Motorboat

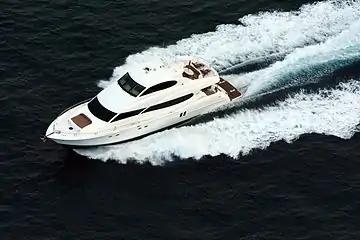
Lazzara 80 Sky Lounge enclosed bridge

A motorboat is a small craft with one or more engines for propulsion. Motorboats are commonly used for work, recreation, sport, or racing.